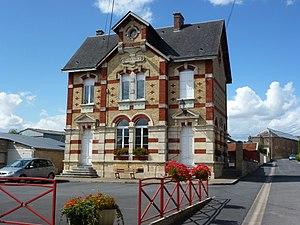
Sorbon est une commune française, située dans le département des Ardennes, près de Rethel en région Grand Est.